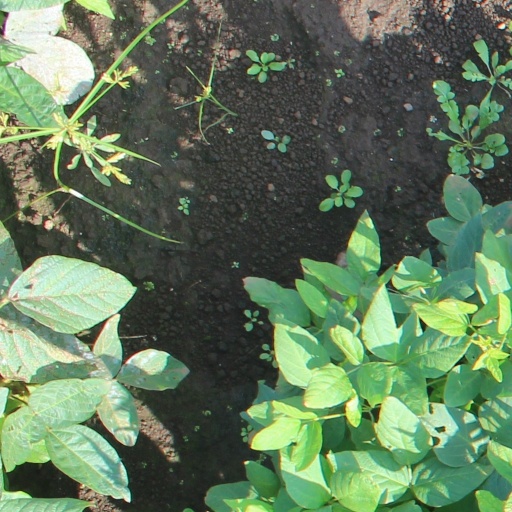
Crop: soybean